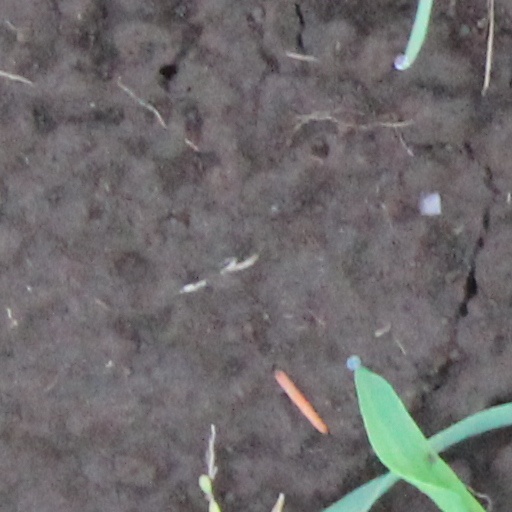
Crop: wheat